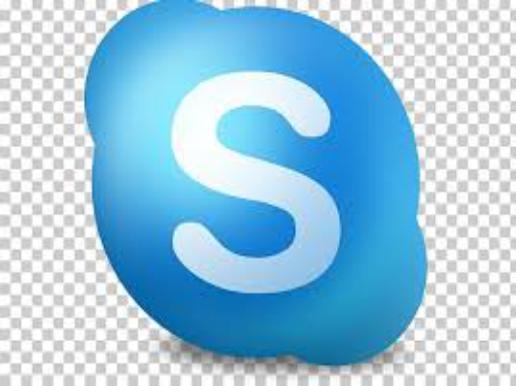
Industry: Others